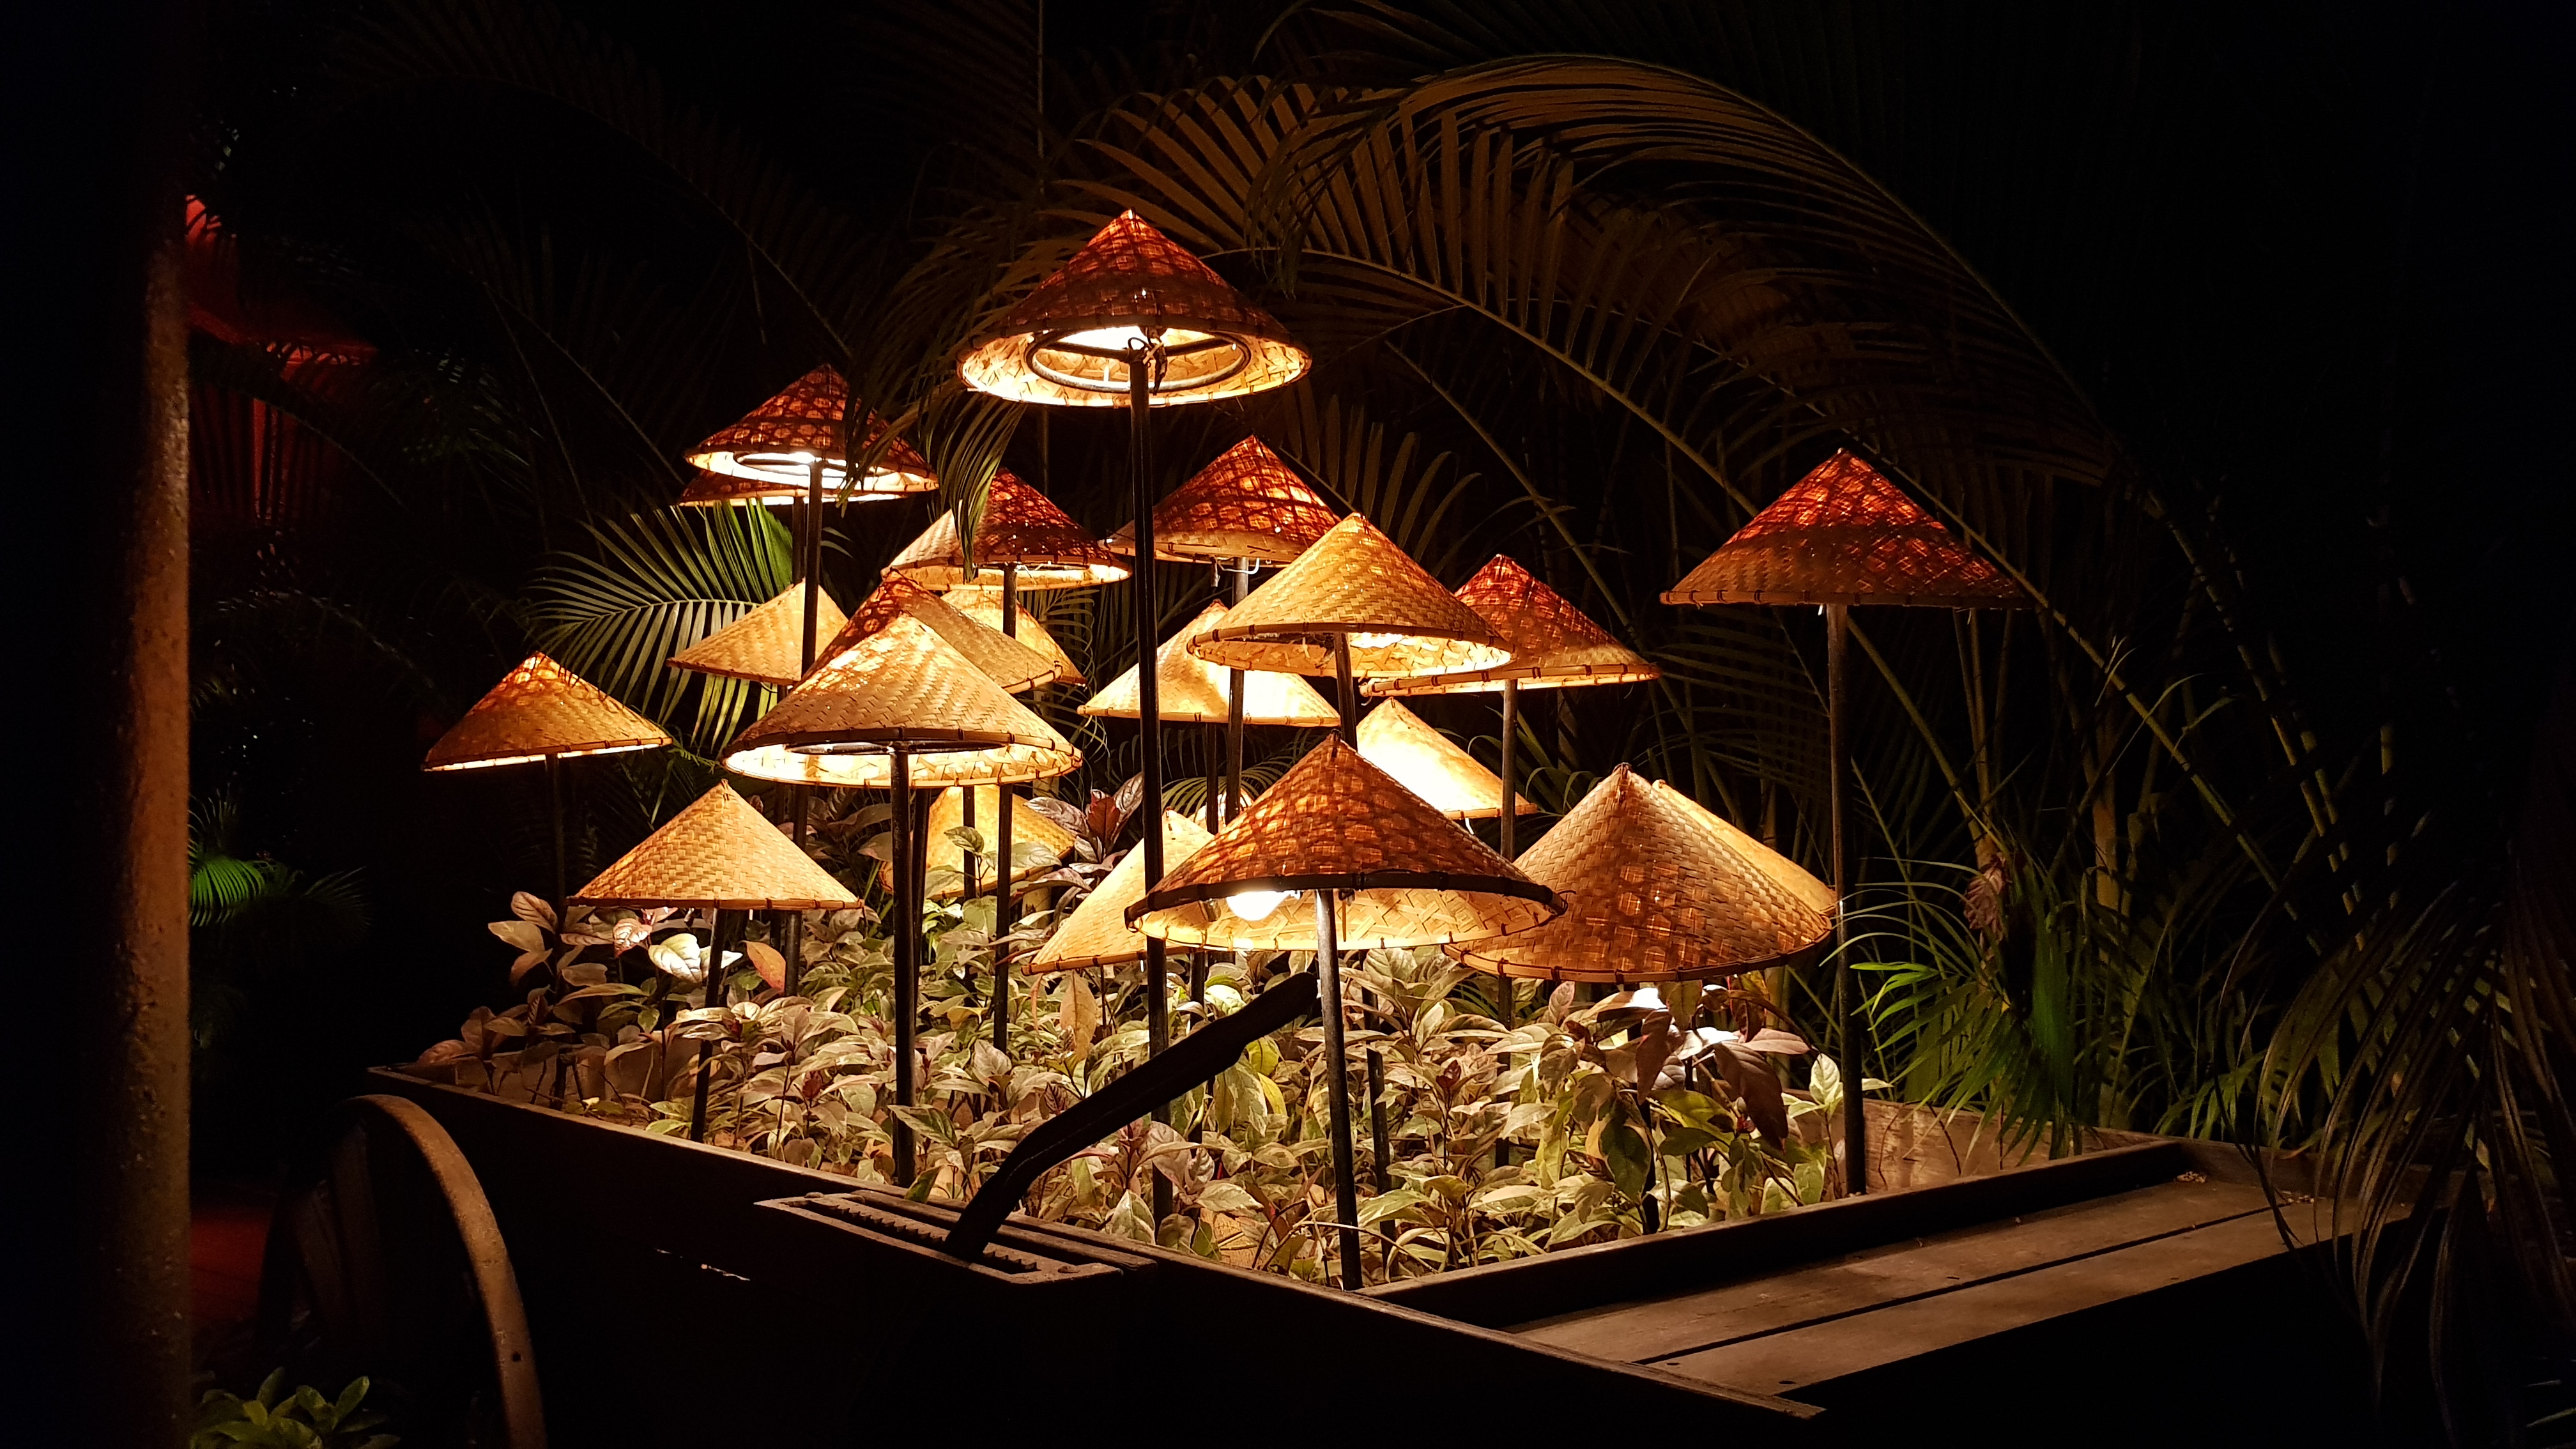
garden, chinese, decoration, lighting, architecture, lighting accessory, night, house